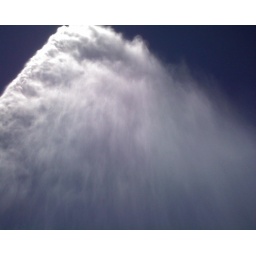
water thrown in the sky